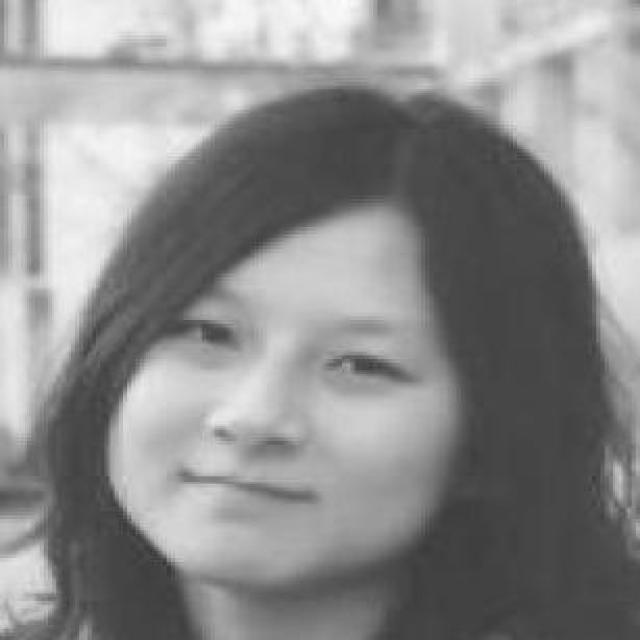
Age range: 21-44